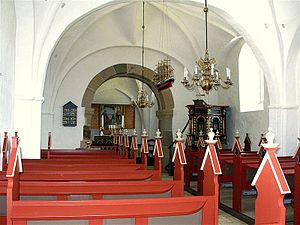
Fræer Kirke
Kirkerummet.
Fræer Kirke i Danmark. Skibet set mod øst
Fræer Kirke ligger i landsbyen Fræer, cirka 19 kilometer syd for Aalborg. Indtil Kommunalreformen i 2007 hørte den under Skørping Kommune, og indtil Kommunalreformen i 1970 var kirken del af Hellum Herred.